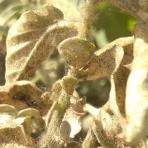
Crop: Tomato
Condition: mite-d